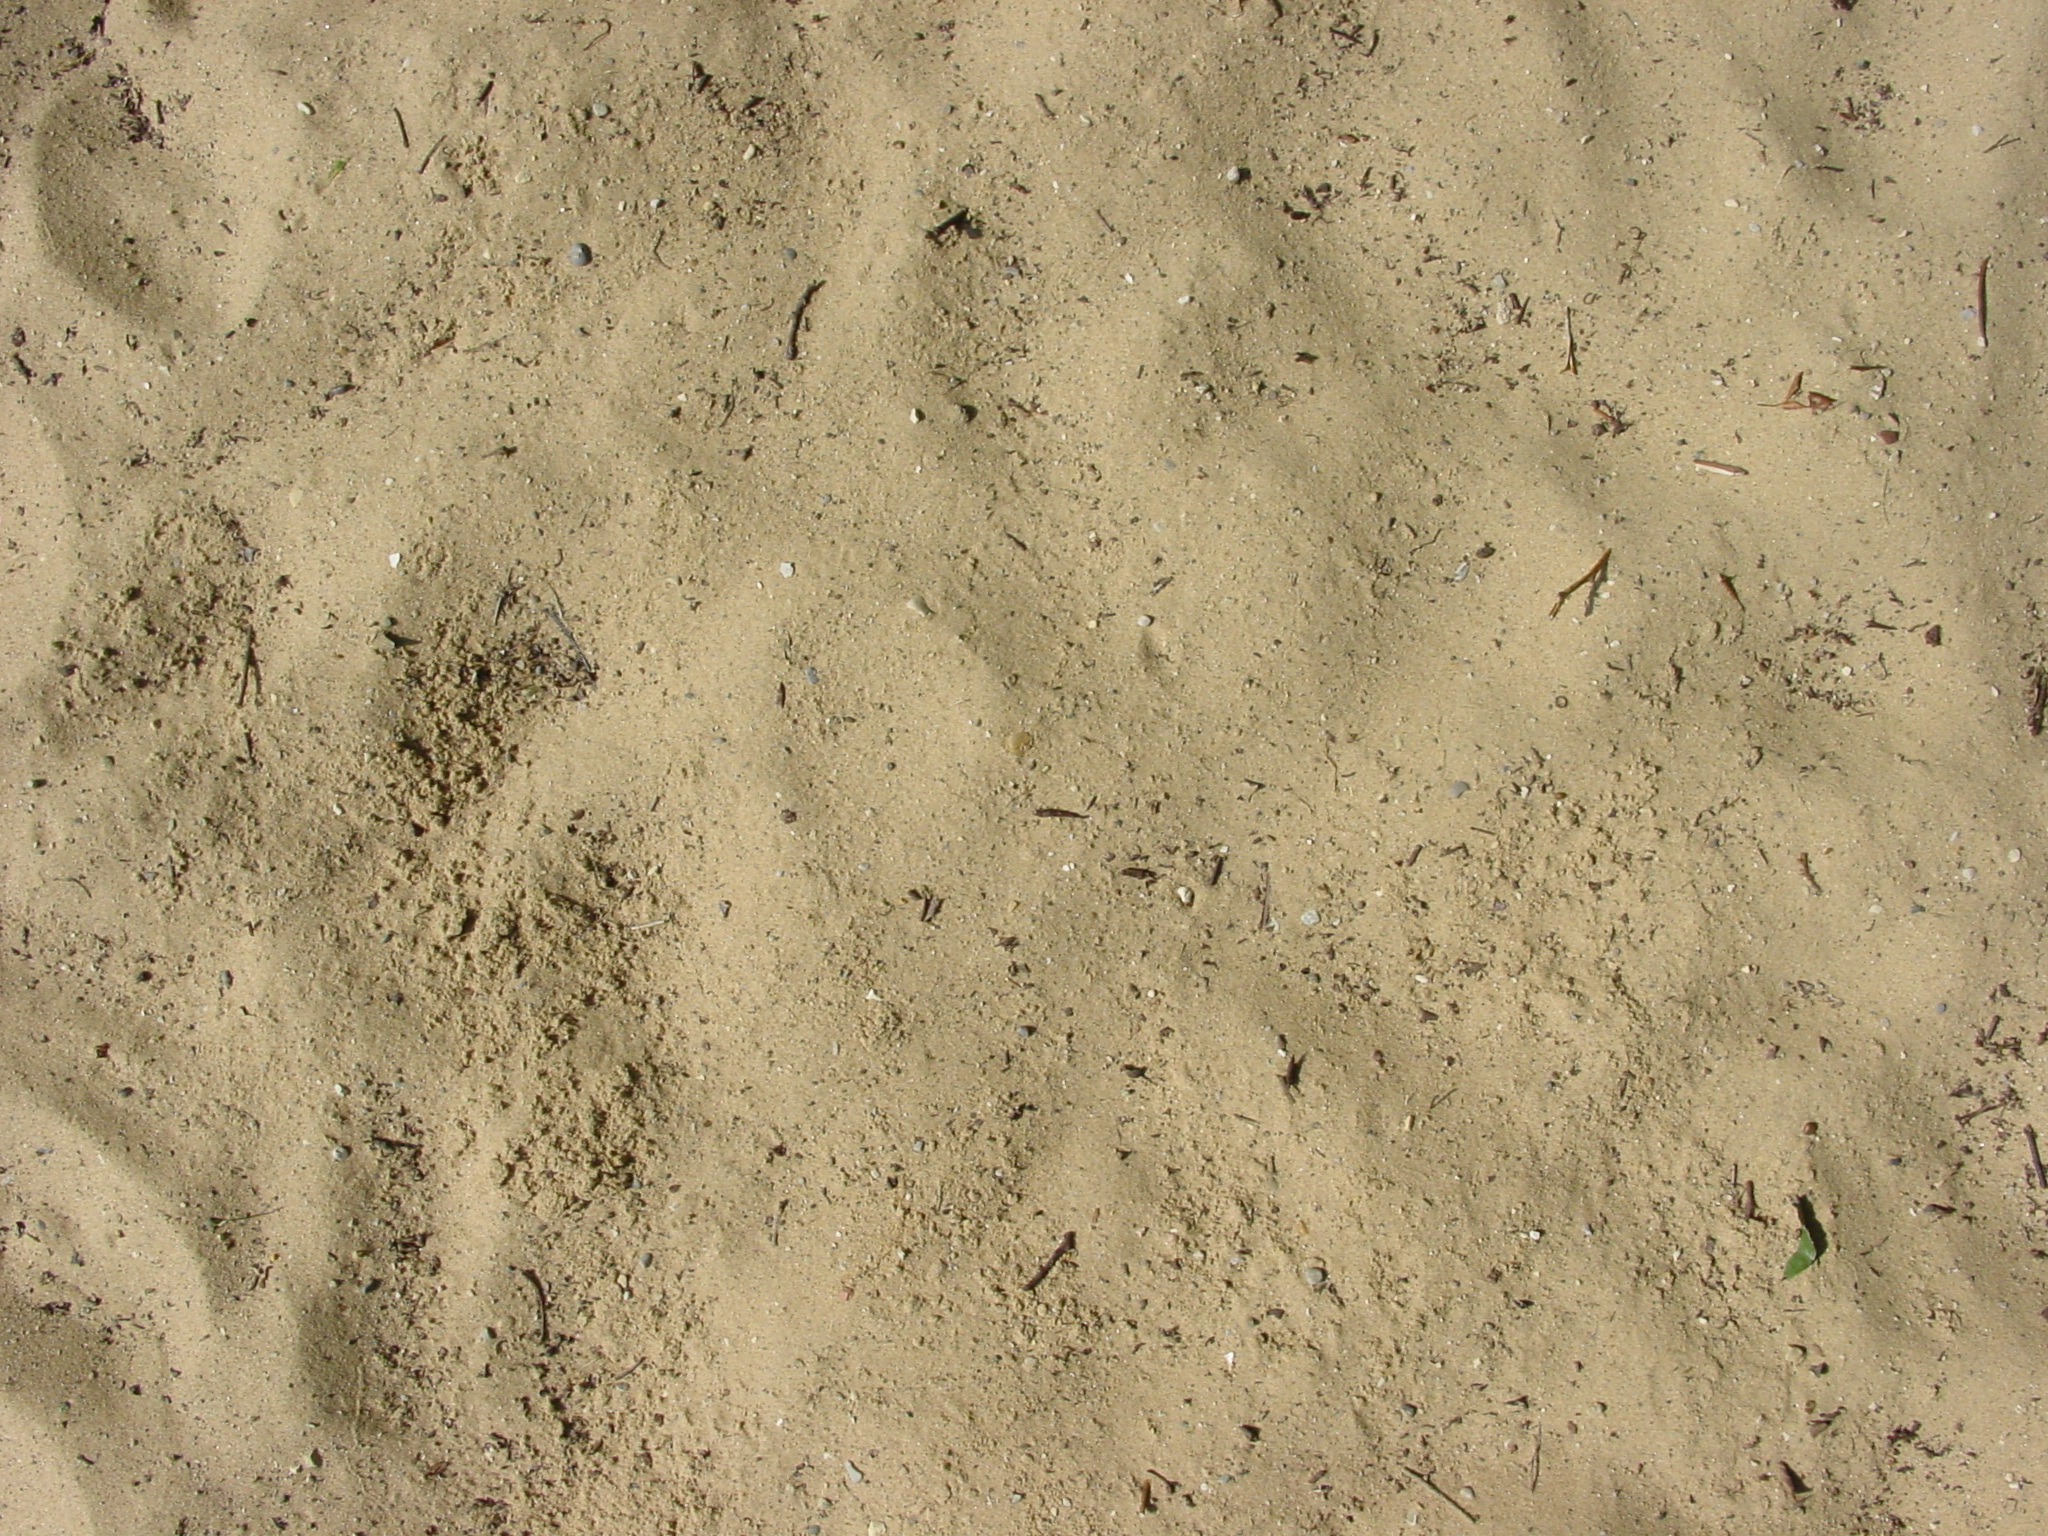
beach, sea, coast, outdoor, sand, ocean, sun, texture, shore, floor, wall, vacation, travel, coastline, environment, surf, green, relax, tranquil, tropical, seascape, island, soil, seashore, material, surface, sandy, tropic, hot, marine, caribbean, exotic, mineral, plaster, flooring